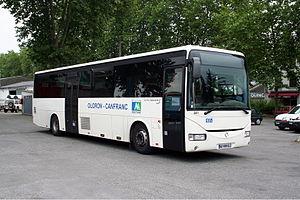
Photo d'un bus du réseau TER Aquitaine sur la ligne Oloron &lt
Le TER Aquitaine était un des trois réseaux de lignes TER de la région Nouvelle-Aquitaine avant la création des TER Nouvelle-Aquitaine. Il portait le nom de l'ancienne région administrative Aquitaine.
Citram Pyrénées est une société de transport en commun, appartement au groupe Transdev.
Les Pyrénées-Atlantiques sont desservis par plusieurs réseaux de transport en commun urbains et interurbains et sont reliés aux autres destinations nationales et internationales par diverses dessertes ferroviaires, routières et aériennes.